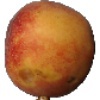
Label: Peach 1